UEFA Euro 2008 qualifying Group A

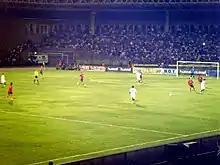
Armenia vs Portugal in Yerevan

Poland secured qualification to the tournament proper on 17 November 2007 following a 2–0 win against Belgium, becoming the eighth team in the whole of the qualification stage to do so. Portugal secured qualification to the tournament proper on 21 November 2007 following a 0–0 draw against Finland, becoming the thirteenth team in the whole of the qualification stage to do so.